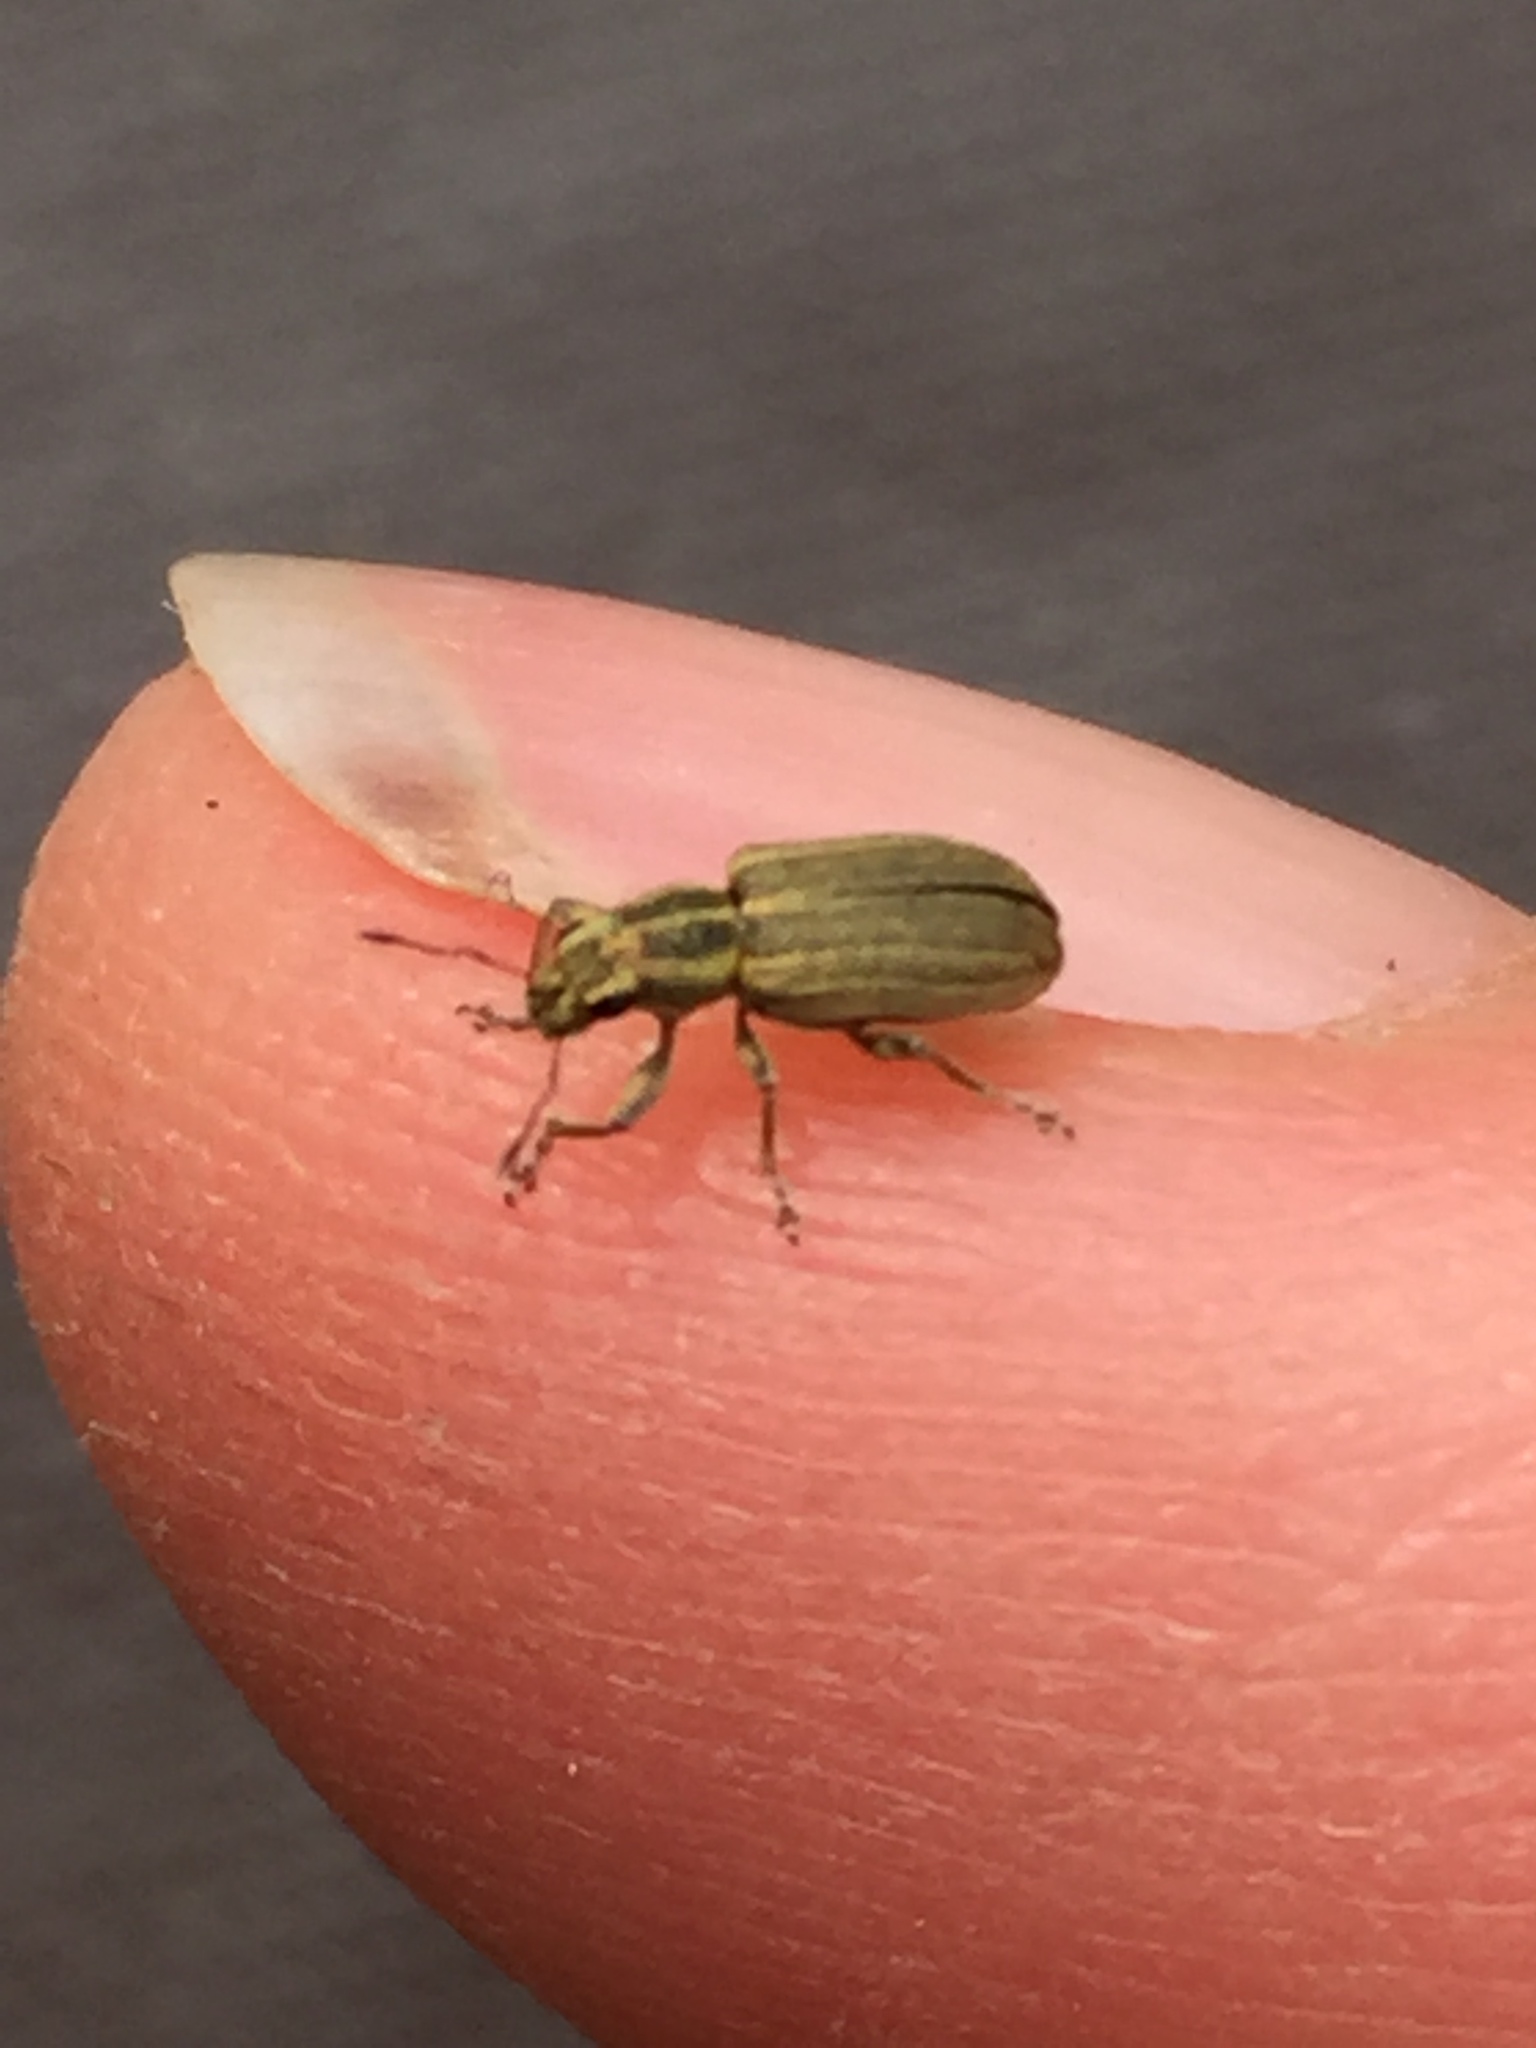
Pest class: pea_leaf_weevil